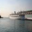
Label: ship